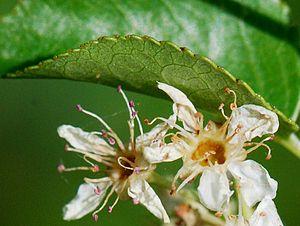
Prunus mahaleb marge des feuilles glanduleuse,Roche Guyon
Le Bois de Sainte-Lucie, ou Cerisier de Sainte-Lucie ou Faux merisier est un arbuste de la famille des Rosaceae et du genre Prunus. Il est assez commun dans toute l'Europe occidentale, autour de la Méditerranée au Maroc et au Moyen-Orient et en Asie centrale. Il pousse dans les fourrés arbustifs, les bois clairs ou les garrigues, de préférence sur les sols calcaires. Parmi ses noms vulgaires, on rencontre également quénot, canot, canonier, Moussis, amarel et prunier odorant. Il est appelé "negreput" en occitan.